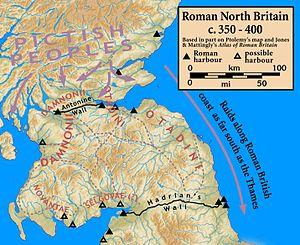
La coalition barbare de 368 en Bretagne, ou « Grande conspiration », est une alliance formée par les Pictes de Calédonie, les Scots et Attacotti d'Irlande et les Saxons, peuple du nord de la Germanie, en vue d'envahir la province romaine de Bretagne.